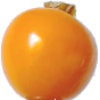
Label: physalis